MediaEntity

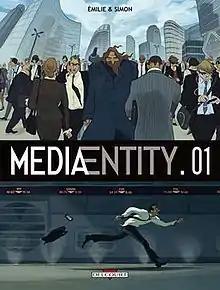
Cover of the 2013 book

MediaEntity is a Turbomedia webcomic created by Emilie Tarascou and Simon Kansara since 2012. The webcomic follows the story of a young man whose social media account suddenly starts generating compromising messages. It features a large amount of free bonus content that fits its paranoid theme. The webcomic was first released in print form in 2013, using augmented reality features.